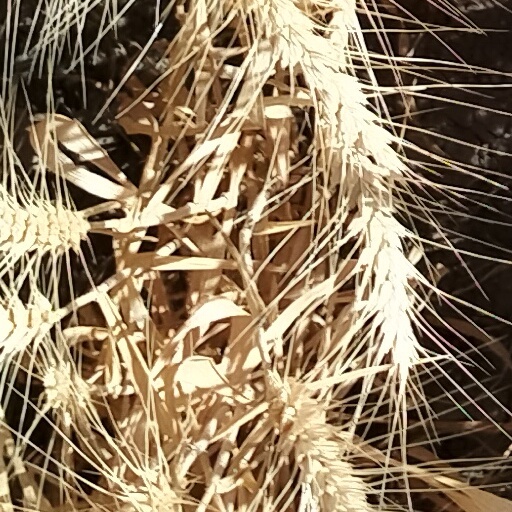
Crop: wheat